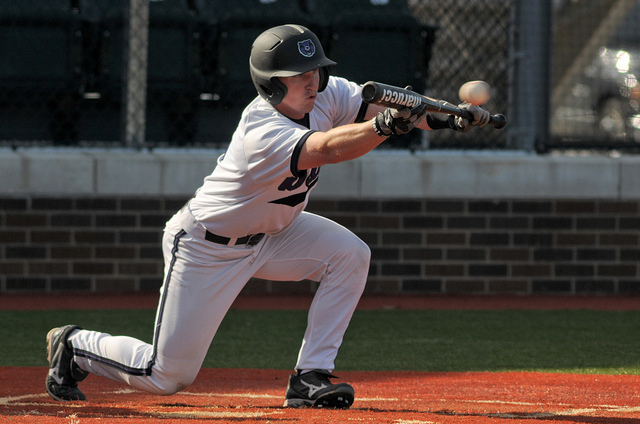
cầu thủ bóng chày đang cầm gậy đánh trả bóng trong trận